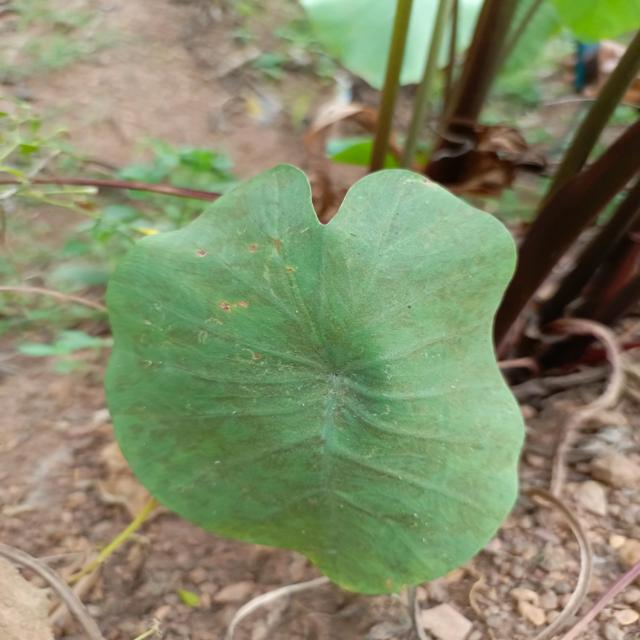
Label: Early_Blight